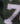
Number: 7